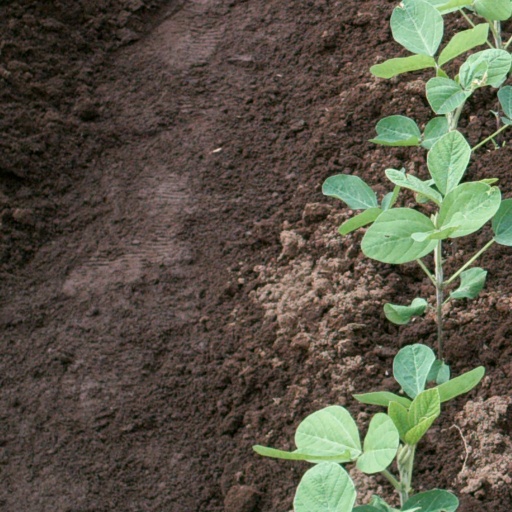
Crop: soybean